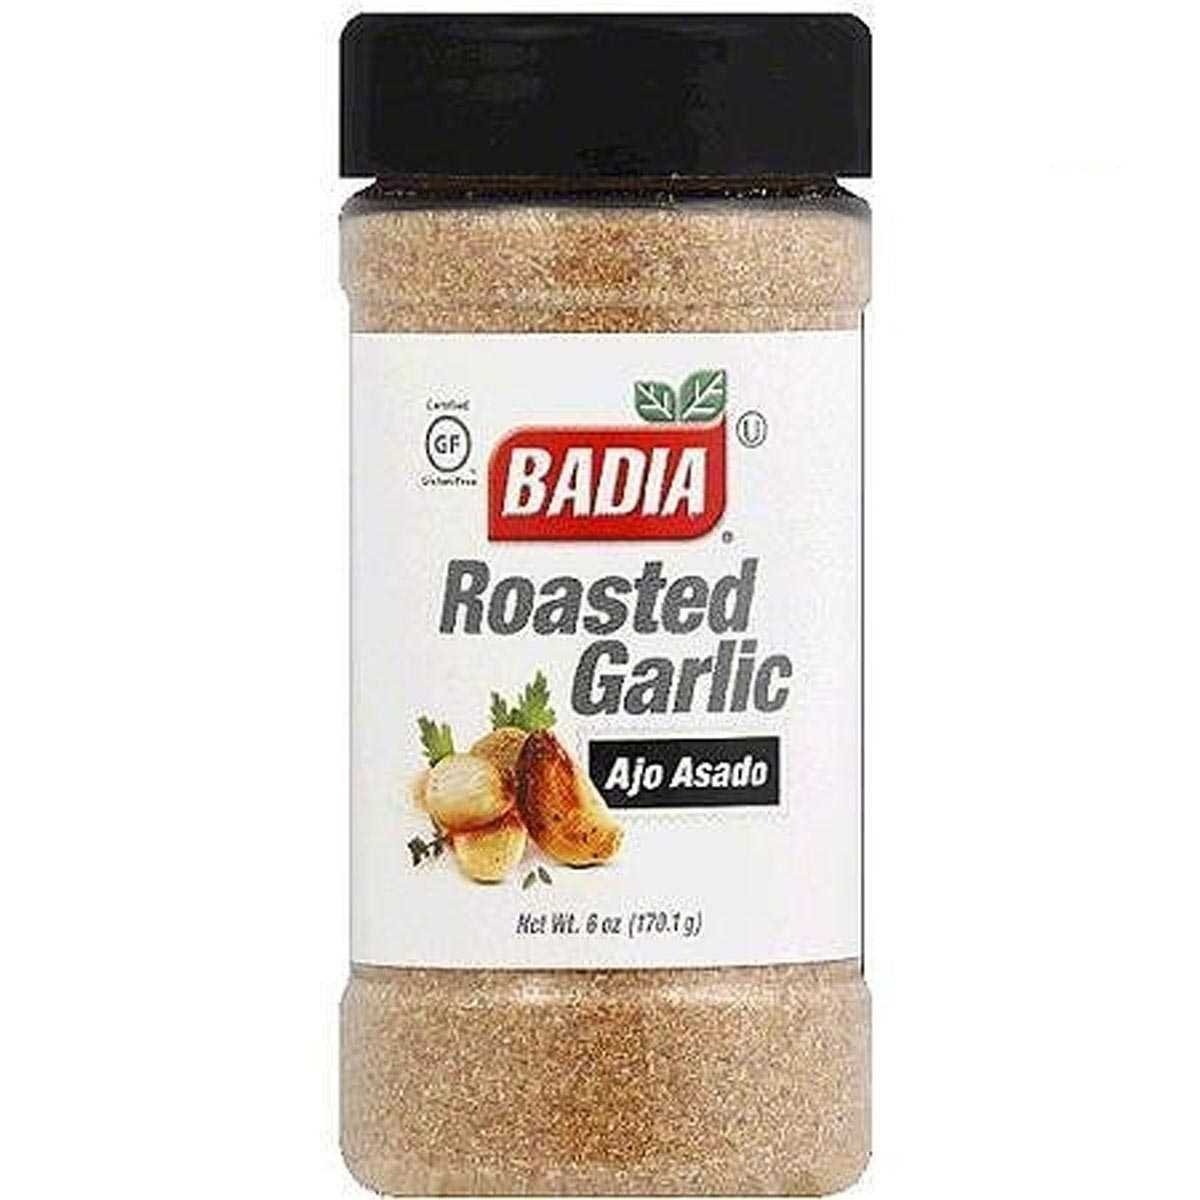
Item Name: Badia Garlic Rstd
Value: 12.0
Unit: Count

Price: 7.955